Hurricane Fred (2015)

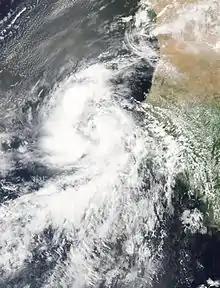
A satellite image shows Fred as an intensifying tropical storm, situated right between the Cape Verde Islands and the coast of West Africa. The storm is supporting robust thunderstorm clouds, arranged in two prominent bands.

Swells from Fred reached wide stretches of the West African coastline, stirring up high seas as far north as Senegal. Along the shorelines between Dakar and M'Bour, rough surf devastated entire fishing districts and harbor towns, stranding boats and damaging roads and bridges. About 200 houses were demolished in the district of Hann, many of which experienced total wall collapse; dwellings in the town of Bargny endured similar destruction. In the suburb of Rufisque, the waves overtopped dams, entered homes and cemeteries, and destroyed a mosque. Several villages outside the capital area were completely cut off from their surroundings. Victims across the affected region received more than 100 tons (220,000 lbs) of rice and 12 million CFA francs (US$20,000) in government relief funds.